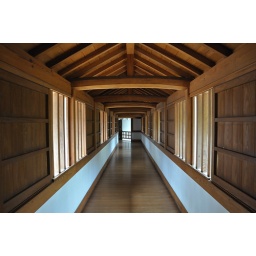
Some path in the white castle of Himeji. It had some interesting name, but I forget what it is.